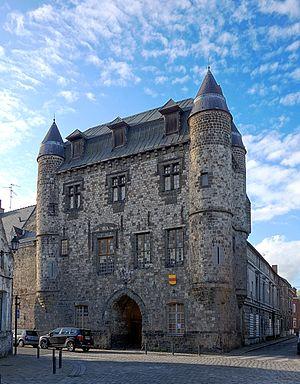
Le château de Bailleul à Condé-sur-l'Escaut (Nord).
Cet article recense de manière non exhaustive les châteaux, maisons fortes, mottes castrales, situés dans le département français du Nord. Il est fait état des inscriptions et classements au titre des monuments historiques.
Cet article recense les monuments historiques français classés en 1904.
Condé-sur-l'Escaut est une commune française située dans le département du Nord, en région Hauts-de-France.